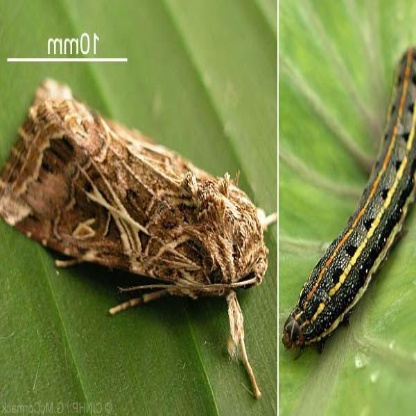
Nhãn: Sâu cuốn lá lớn ( Rice skipper)